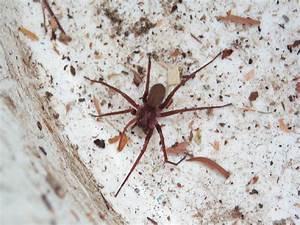
spider